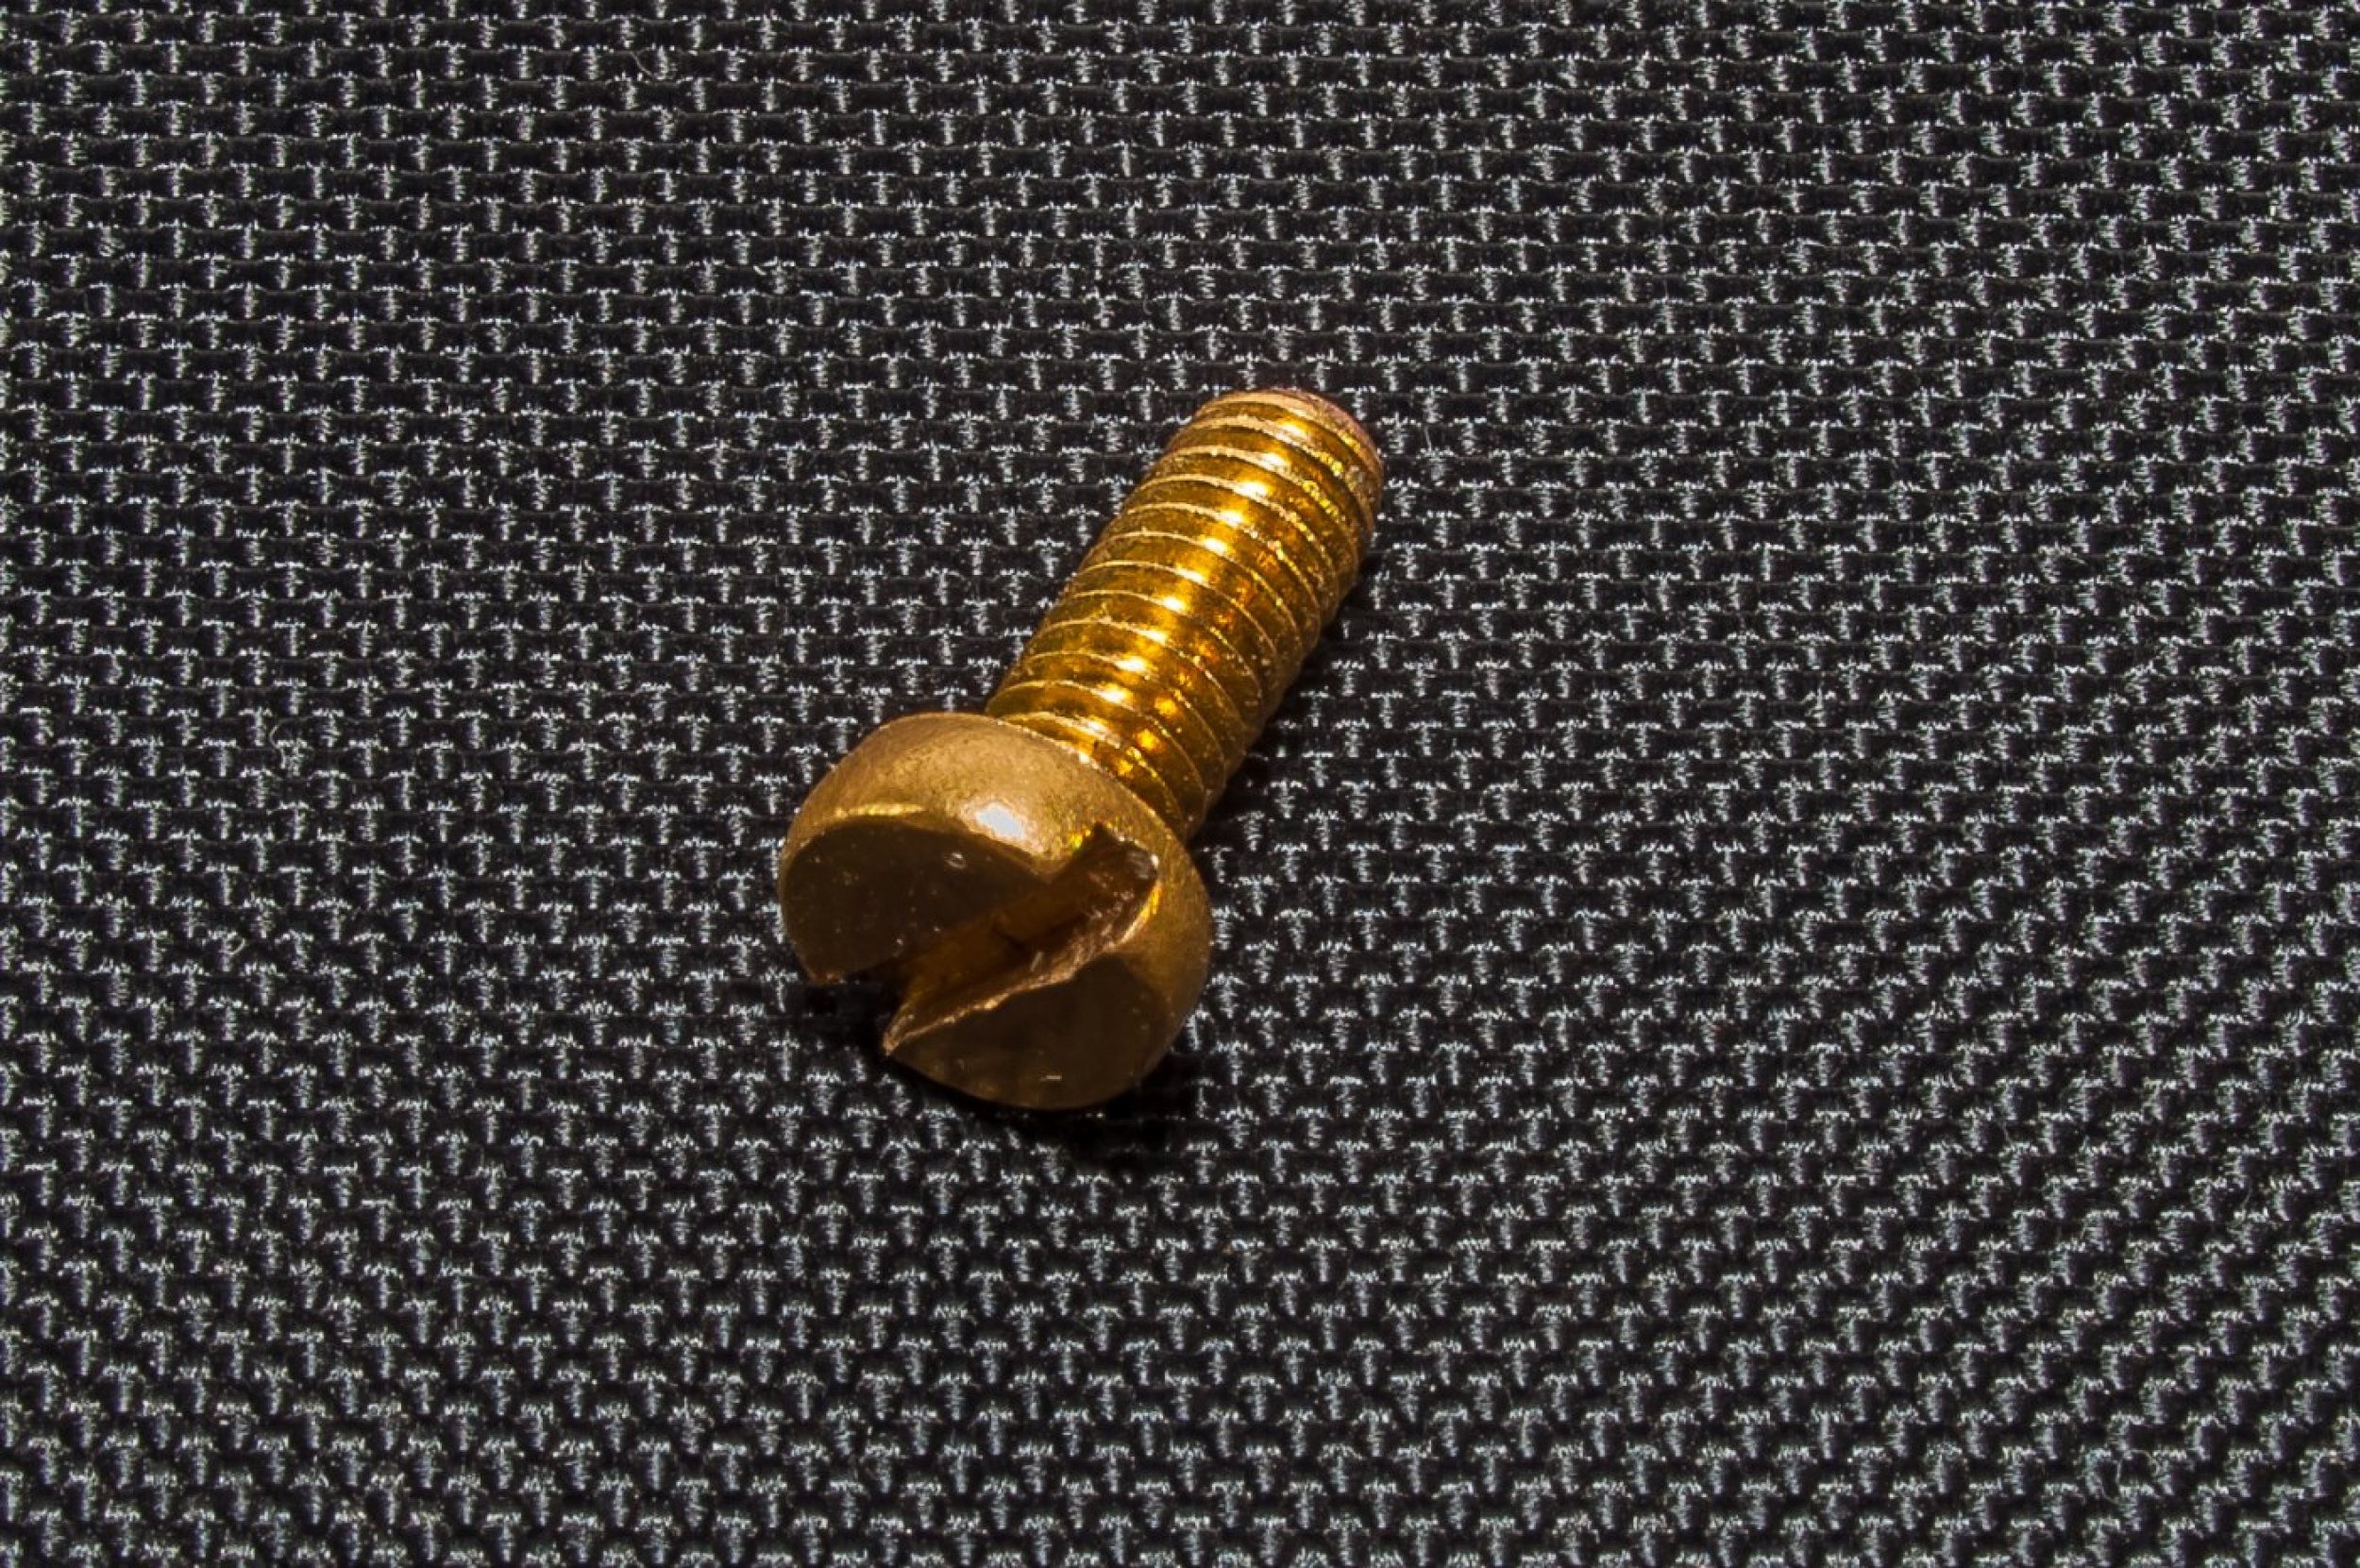
technology, metal, weapon, screw, thread, gun accessory